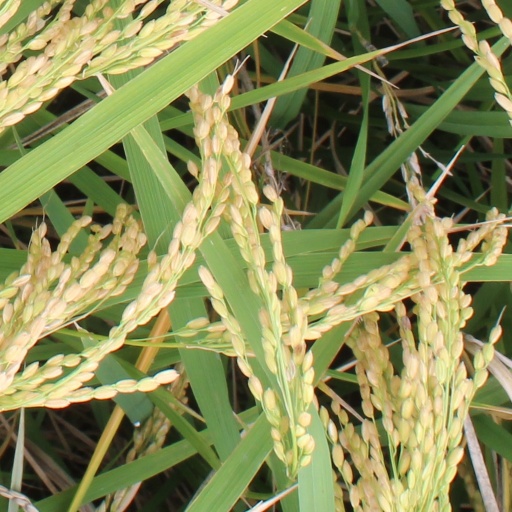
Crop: rice